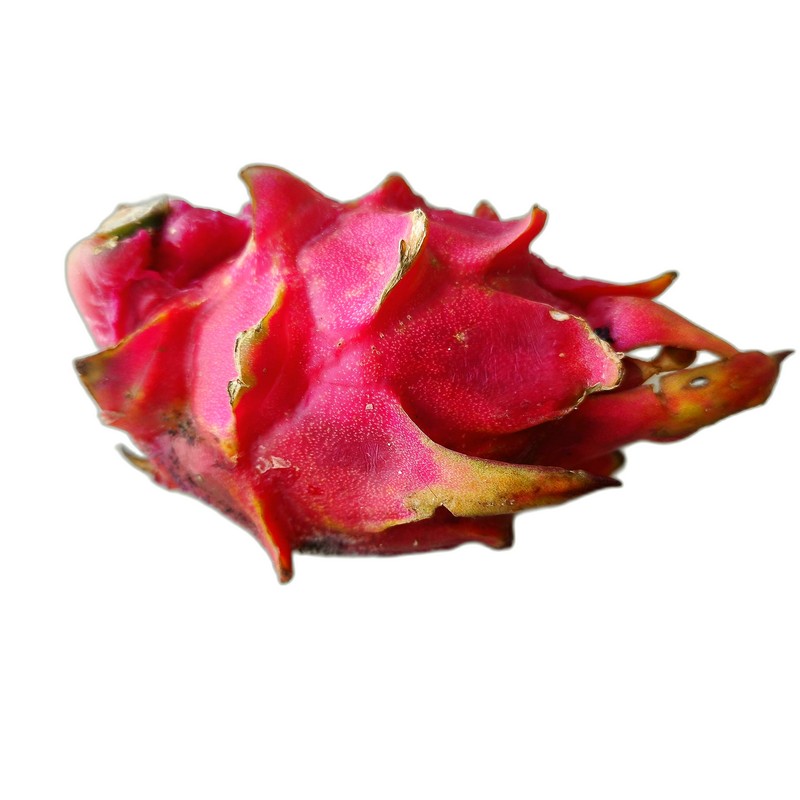
Label: Defect Dragon Fruit